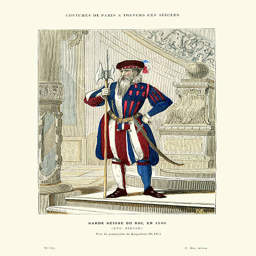
swiss guard of the king , vector art illustration